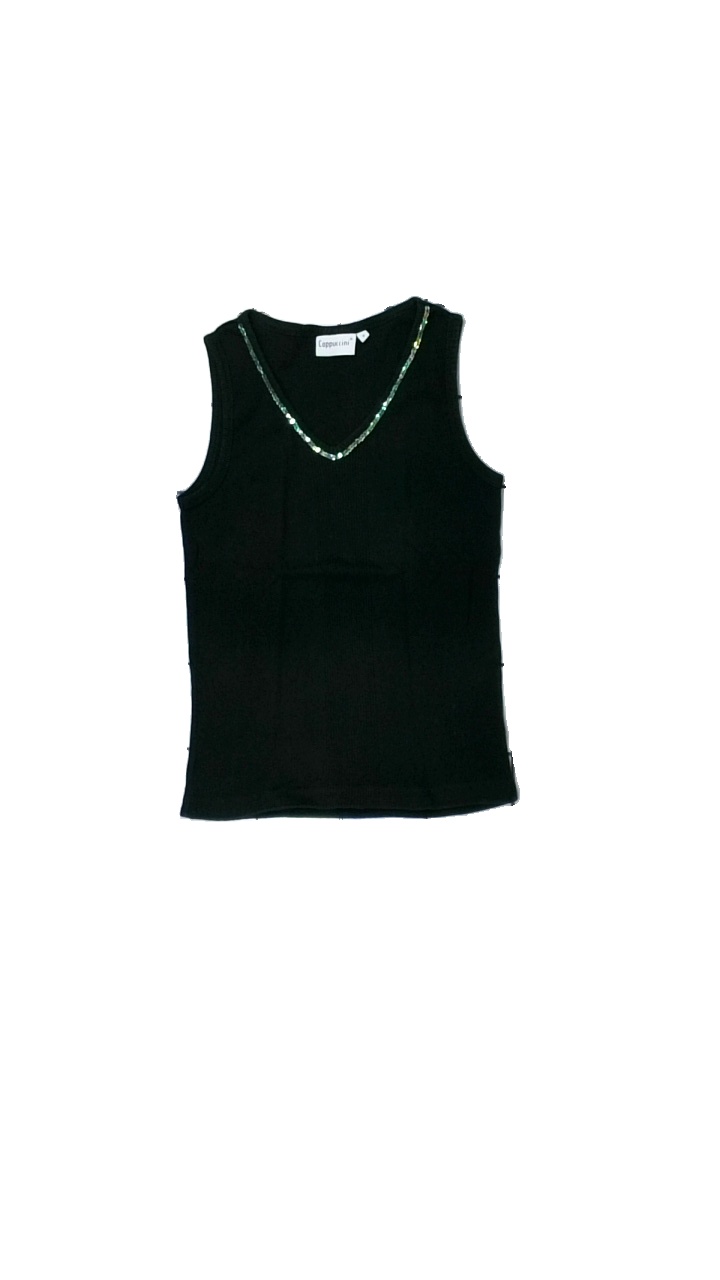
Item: Tank Top (Ladies)
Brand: Cappuchini
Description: svart linne med glitter runt halsen, urtvättad
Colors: Black
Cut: Regular
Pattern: Glitter
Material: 100% cotton
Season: All
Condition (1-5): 2
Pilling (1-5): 2
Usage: Export
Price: <50